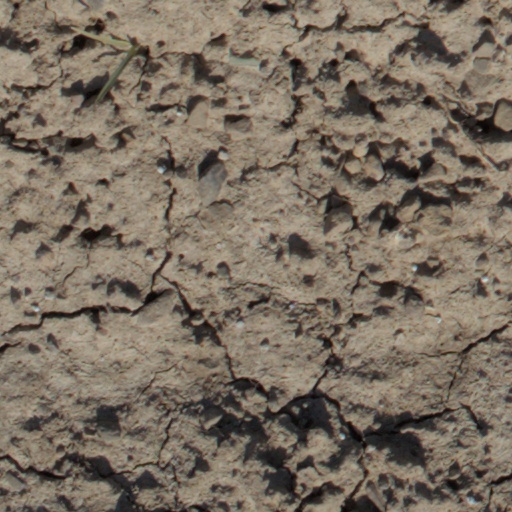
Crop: wheat